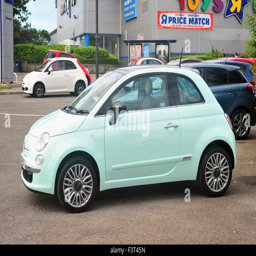
automobile model parked at a car dealership